Anyanwu (sculpture)

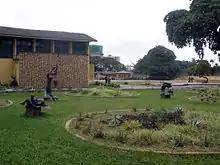
The Nigerian National Museum in 2009

The sculpture was originally created between 1954 and 1955 as a commission from the government of Nigeria to mark the establishment of the Nigerian National Museum in Lagos. The original version is still in situ, displayed outside the museum.